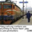
Label: train